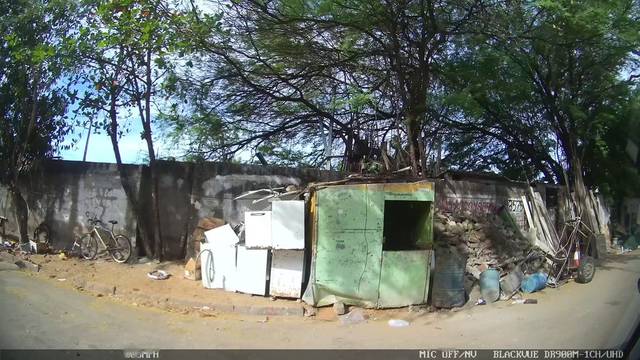
Region: Brazil
Coordinates: -3.757, -38.47